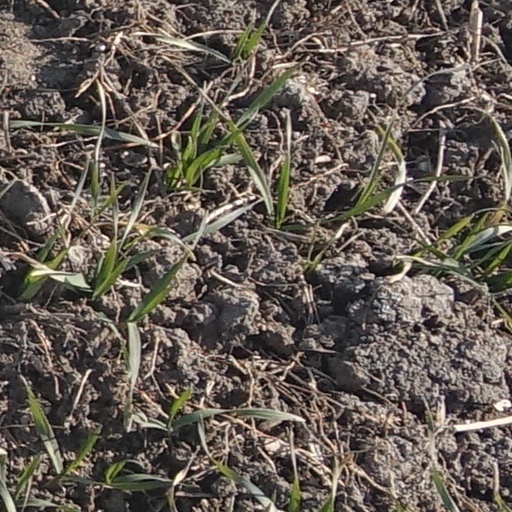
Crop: wheat